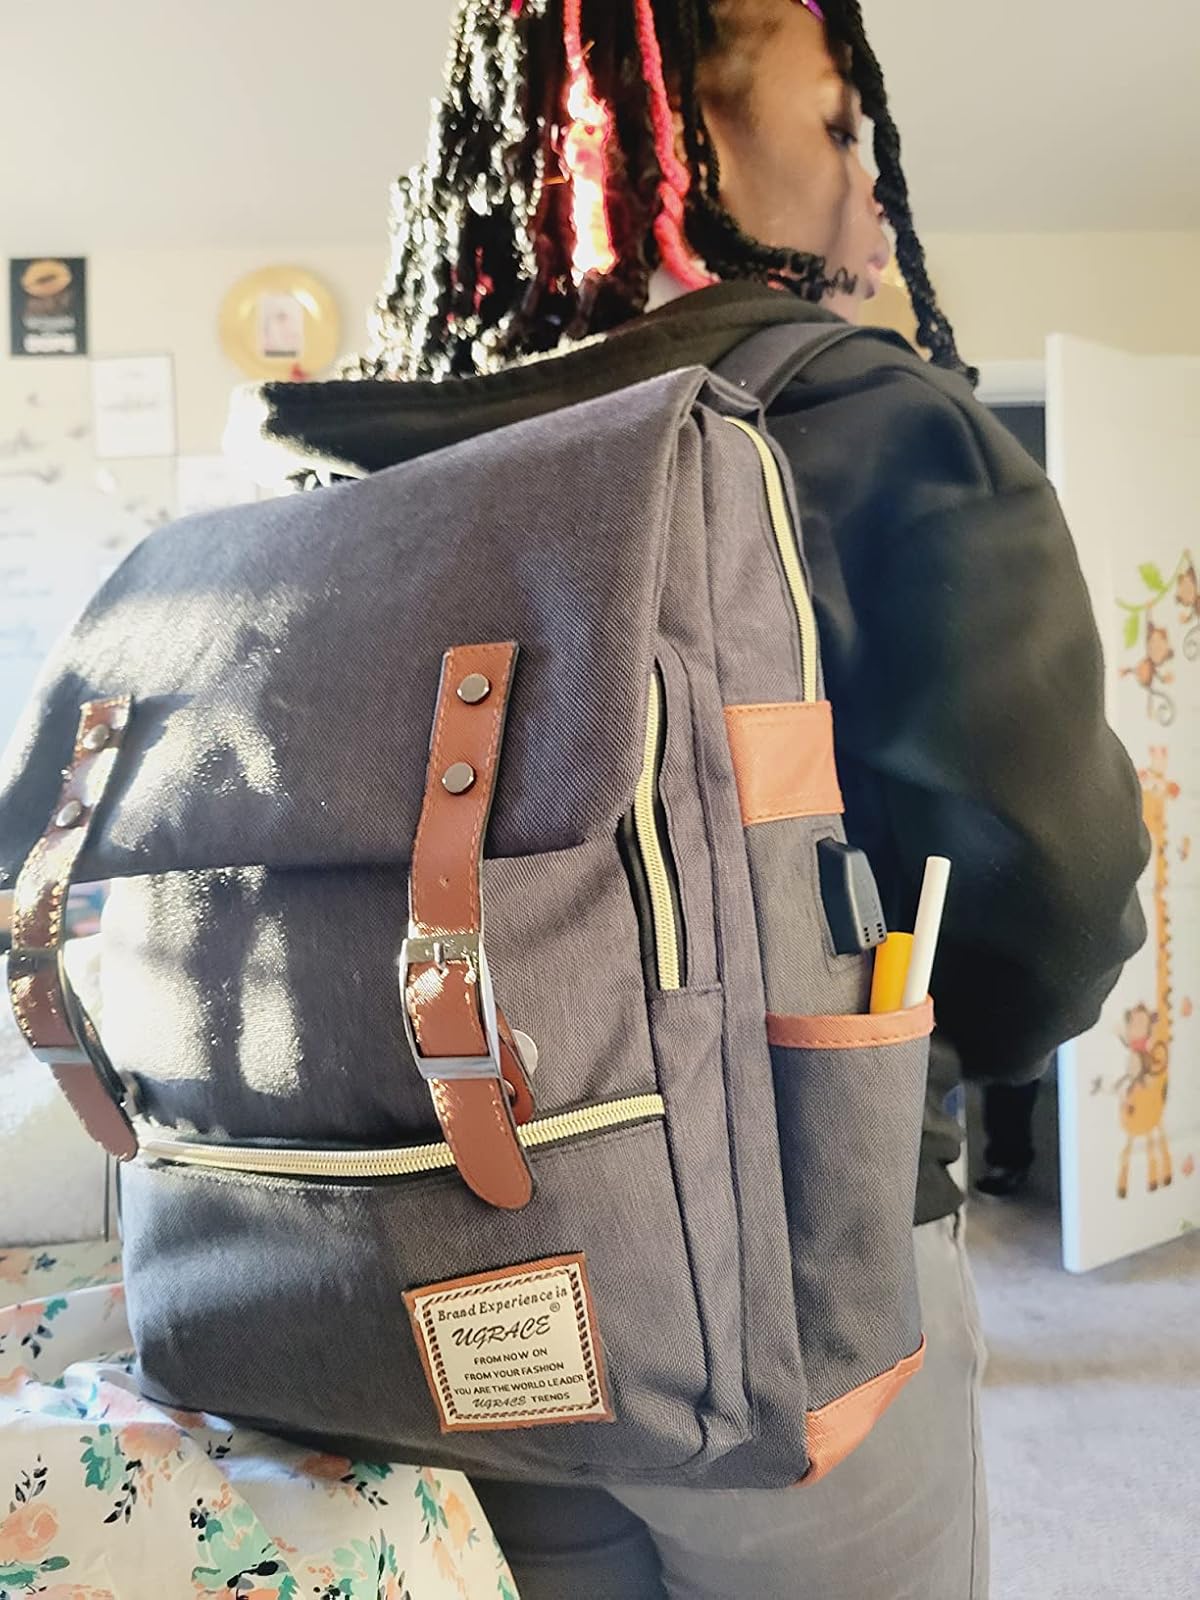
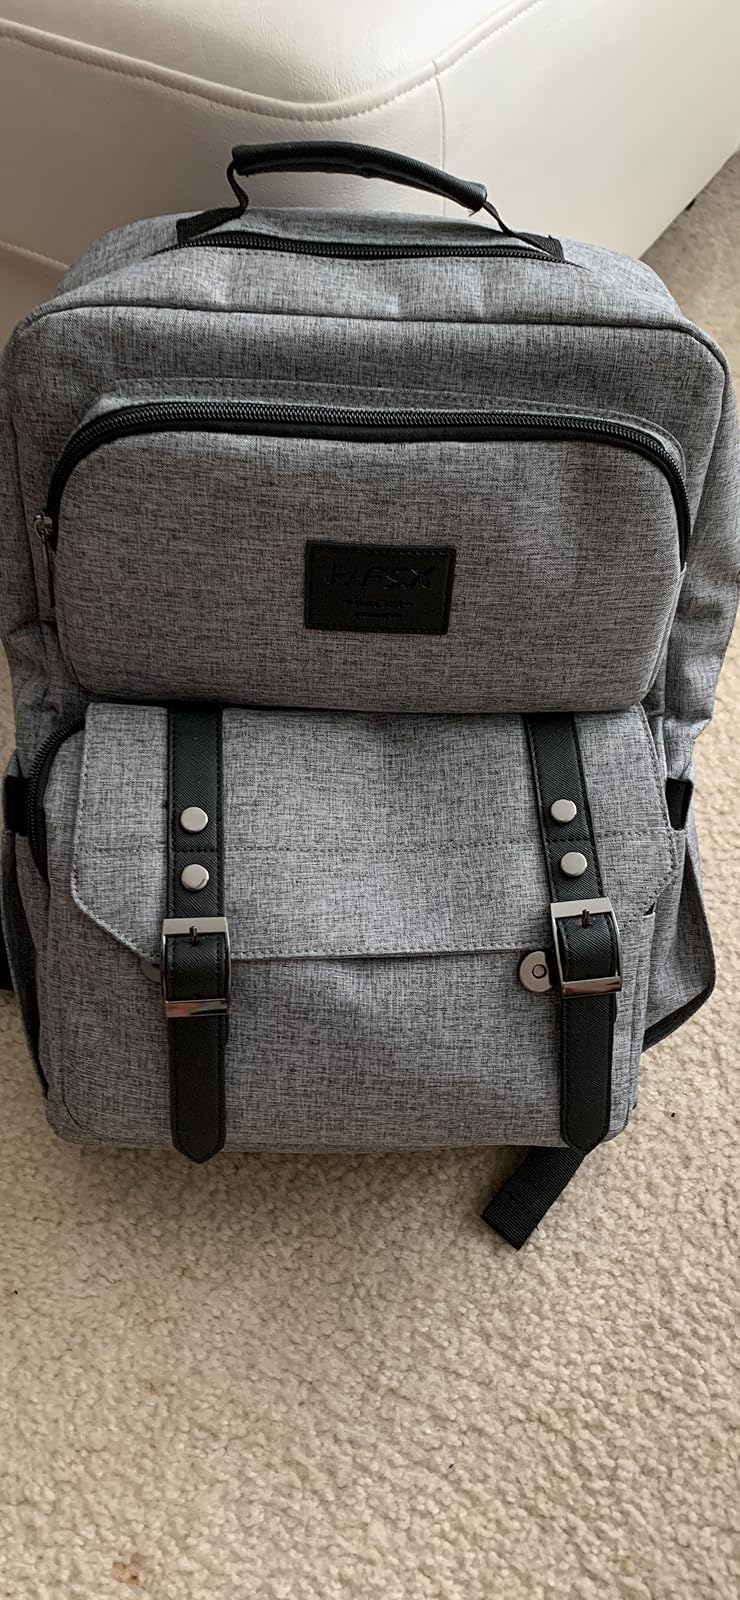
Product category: bag
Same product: no